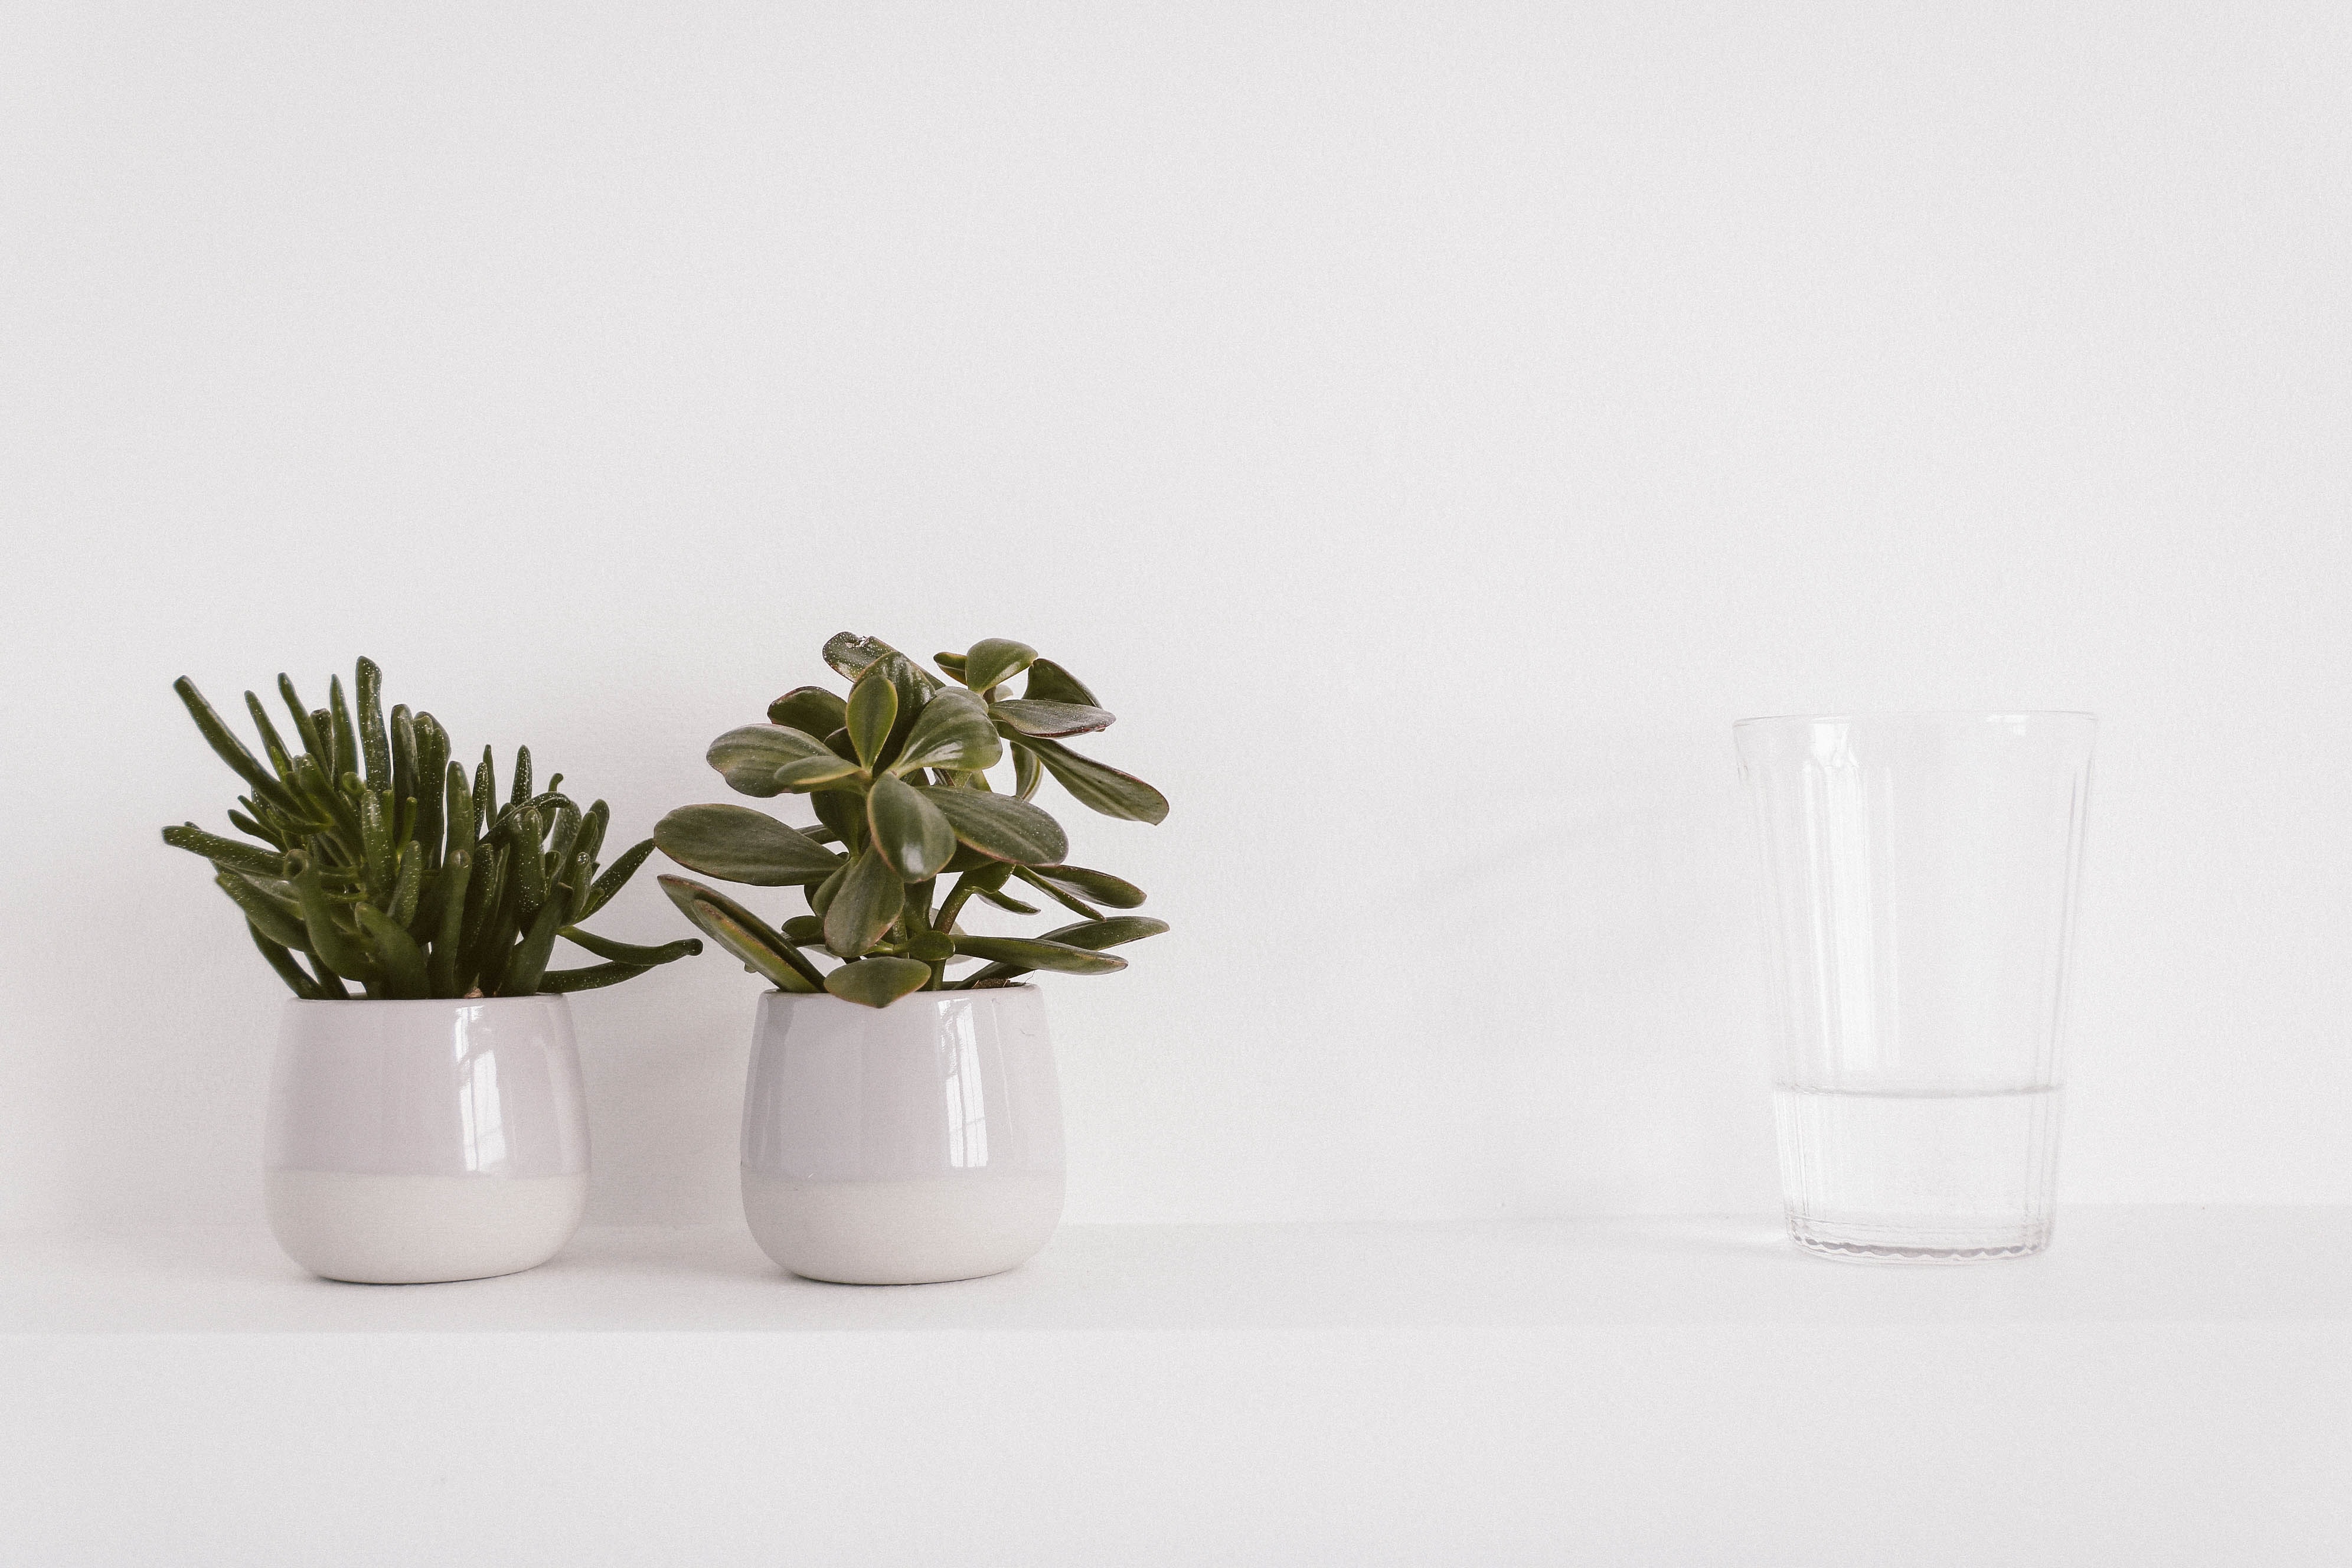
flowerpot, plant, vase, still life photography